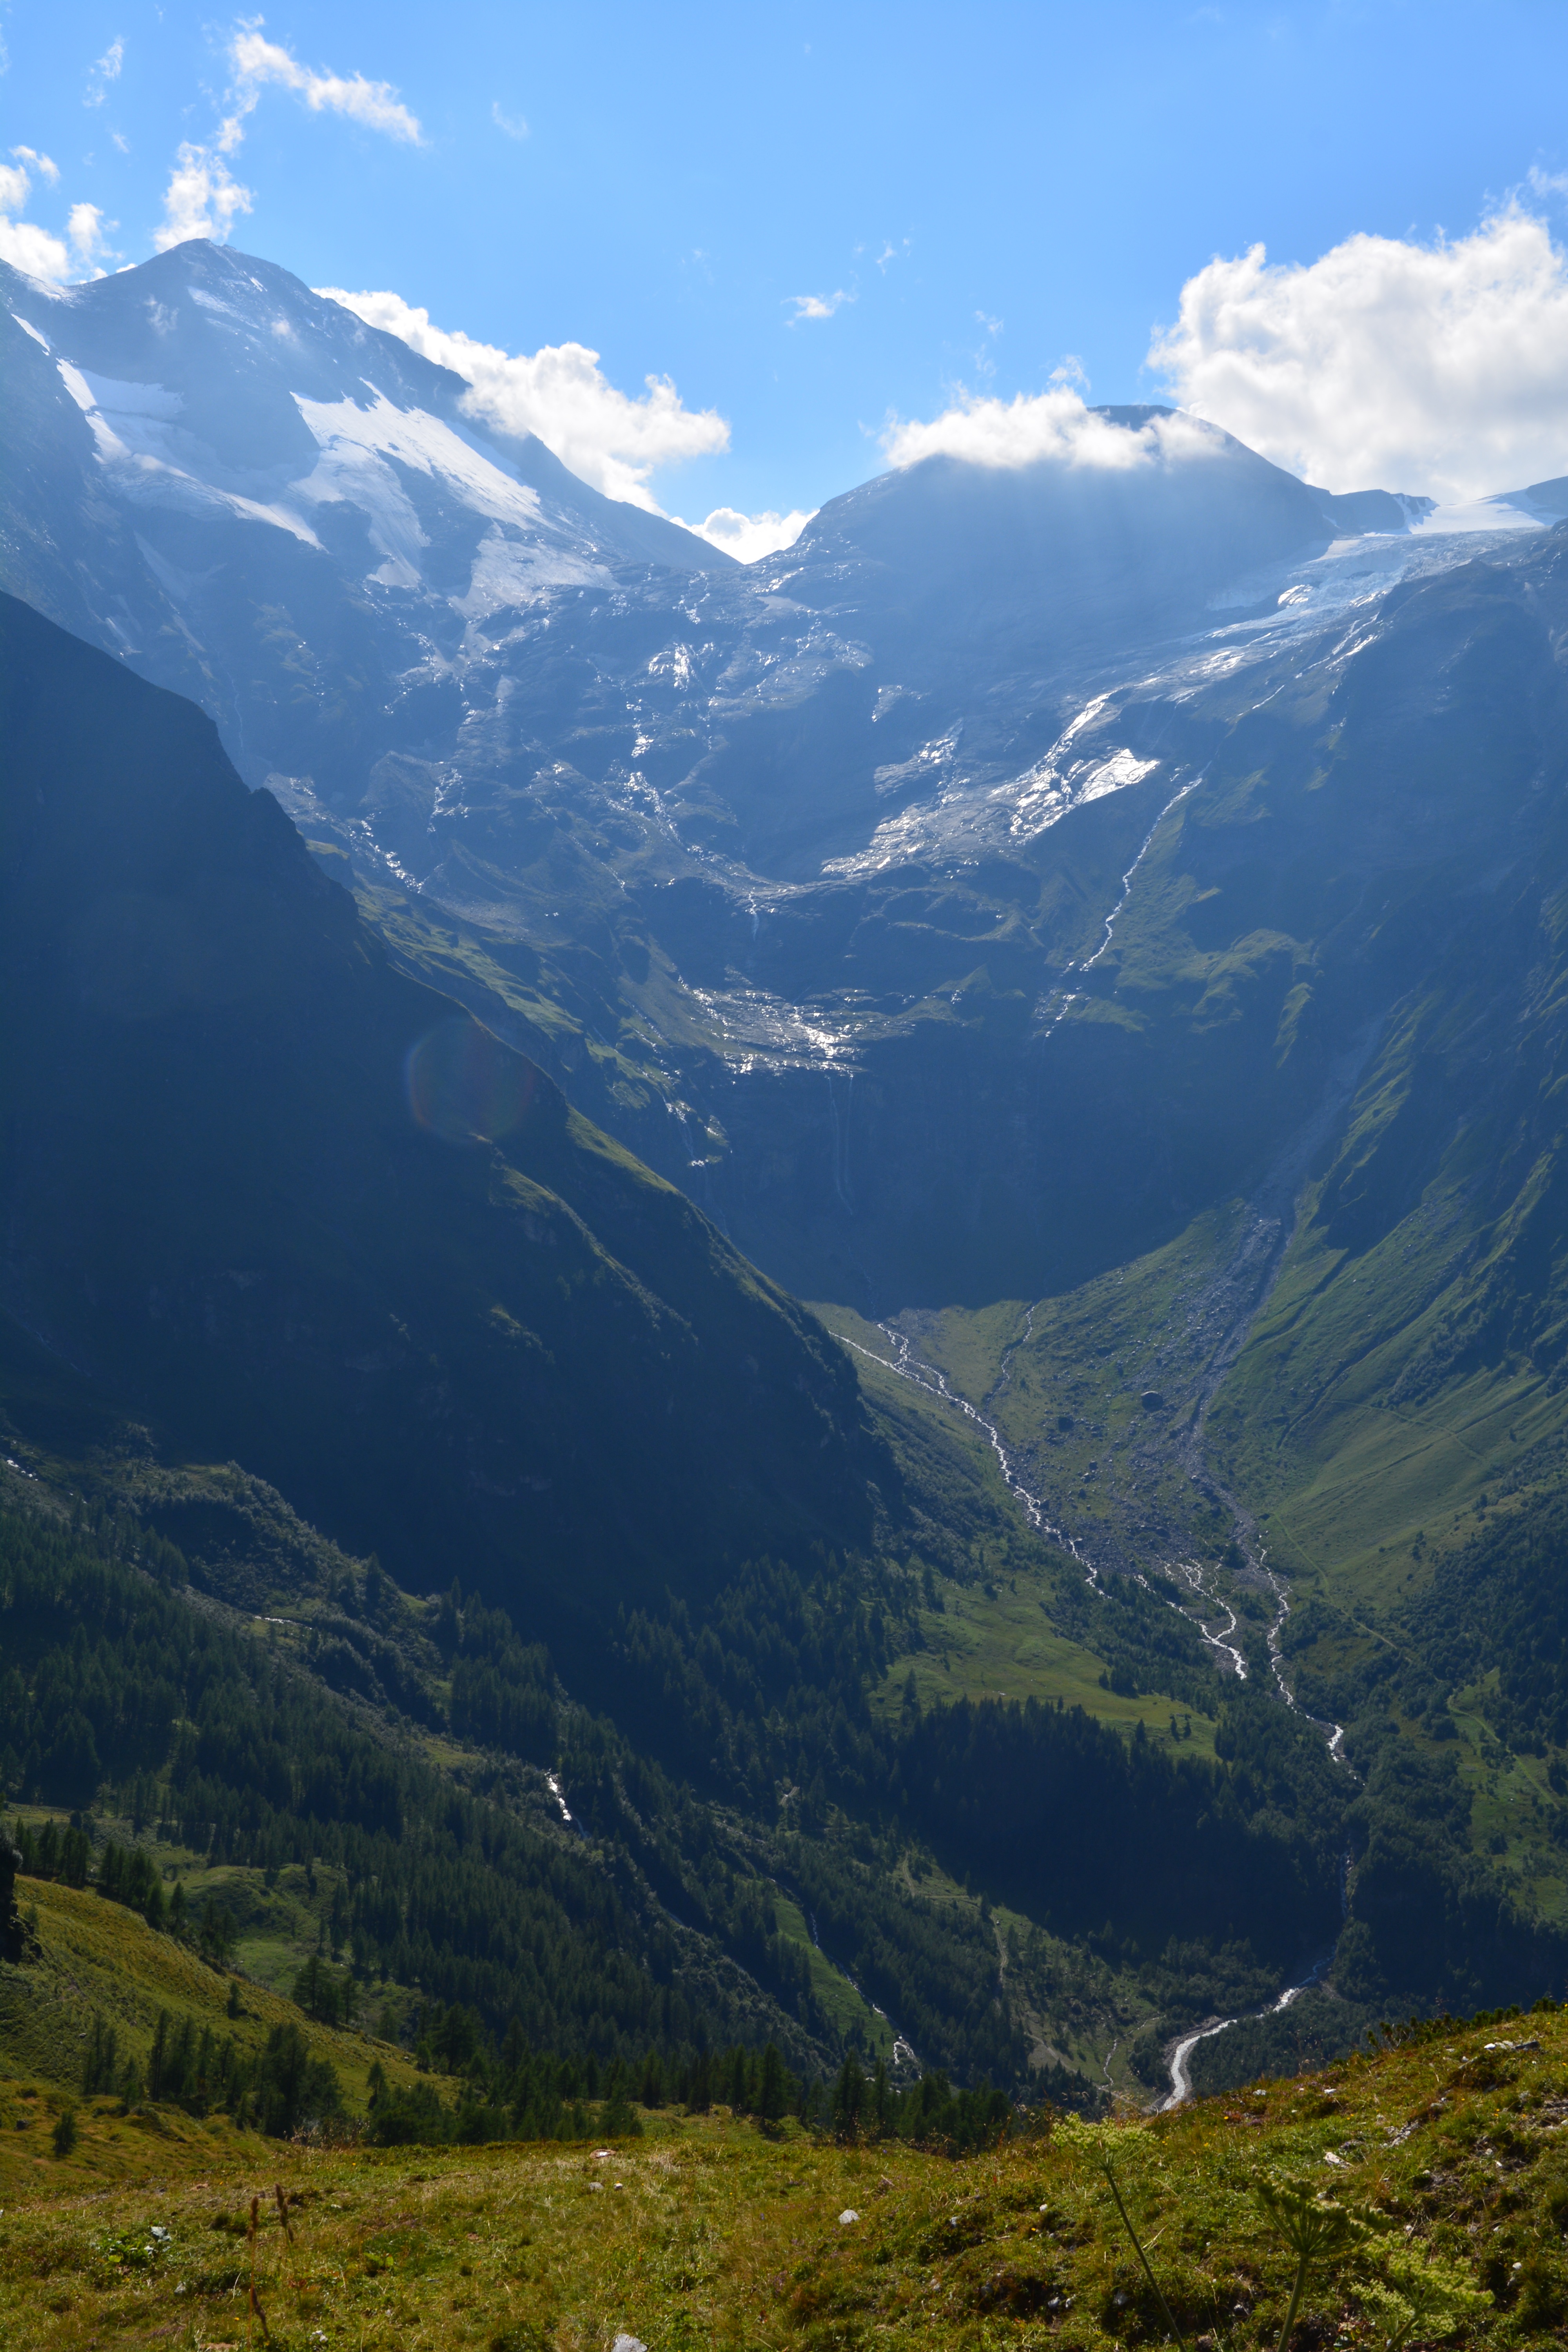
landscape, nature, wilderness, walking, mountain, hiking, meadow, hill, adventure, valley, mountain range, fjord, highland, ridge, alps, backpacking, vision, plateau, fell, cirque, landform, mountain pass, alpenblick, mountain rest, geographical feature, mountainous landforms